Ben Nevis

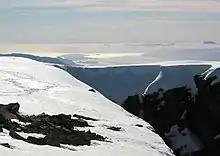
View south-west from the summit in early April. When the cliff edges are corniced, accurate navigation is critical.

Some incidents arise over difficulties in navigating to or from the summit, especially in poor visibility. The problem stems from the fact that the summit plateau is roughly kidney-shaped and surrounded by cliffs on three sides; the danger is particularly accentuated when the main path is obscured by snow. Two precise compass bearings taken in succession are necessary to navigate from the summit cairn to the west flank, from where a descent can be made on the Pony Track in relative safety.